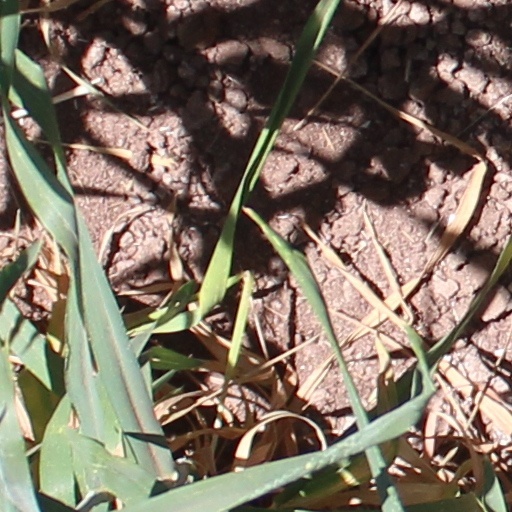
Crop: wheat